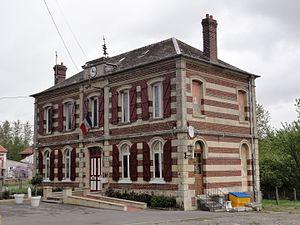
Fressancourt est une commune française située dans le département de l'Aisne, en région Hauts-de-France.